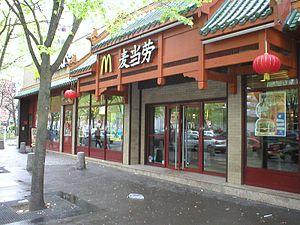
McDonald's Paris - Choisy, 9-11 av de Choisy, Paris 13e 75013 中文: 麦当劳 ""Paris - Choisy"", 巴黎十三区 - 9-11 av de Choisy, Paris 13e 75013"